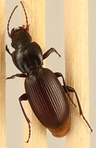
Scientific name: Pterostichus restrictus
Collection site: Niwot Ridge NEON (NIWO), plot NIWO_001